Tanya Diagileva

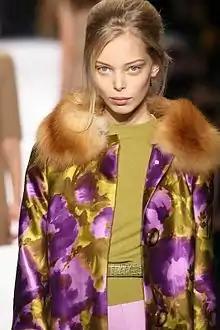
Diagileva for Michael Kors in February 2008

Shortly after, Diagileva was announced as one of the season's most wanted models. She was selected as one of the top newcomers of the season by models.com. During the spring 2008 season, she walked in 74 fashion shows opening the Versace show and closing four shows including Phillip Lim, Celine, and Valentino. In September 2008, Diagileva was featured in "Women's Wear Daily (WWD)" as an up-and-coming model to become a supermodel. Also known as Tanya D, she was named one of the most popular top models by "Fashion TV". In 2007, she participated in nearly 150 fashion shows across the world. Since her first major season (spring 2006), Diagileva has walked the runway in ready-to-wear fashion shows and featured on the haute-couture catwalks for numerous world's top designers, including Chanel, Oscar de la Renta, Dior, Hermès, Alexander McQueen, Jean Paul Gaultier, Missoni, Versace, Prada, Donna Karan, and Calvin Klein.